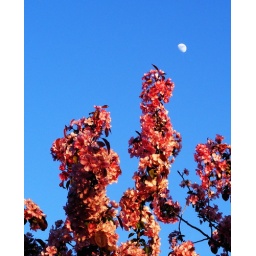
A bit of the moon over the crab apple trees